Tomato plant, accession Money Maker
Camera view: horizontal (90 deg, fisheye); turntable rotation: 0 degrees
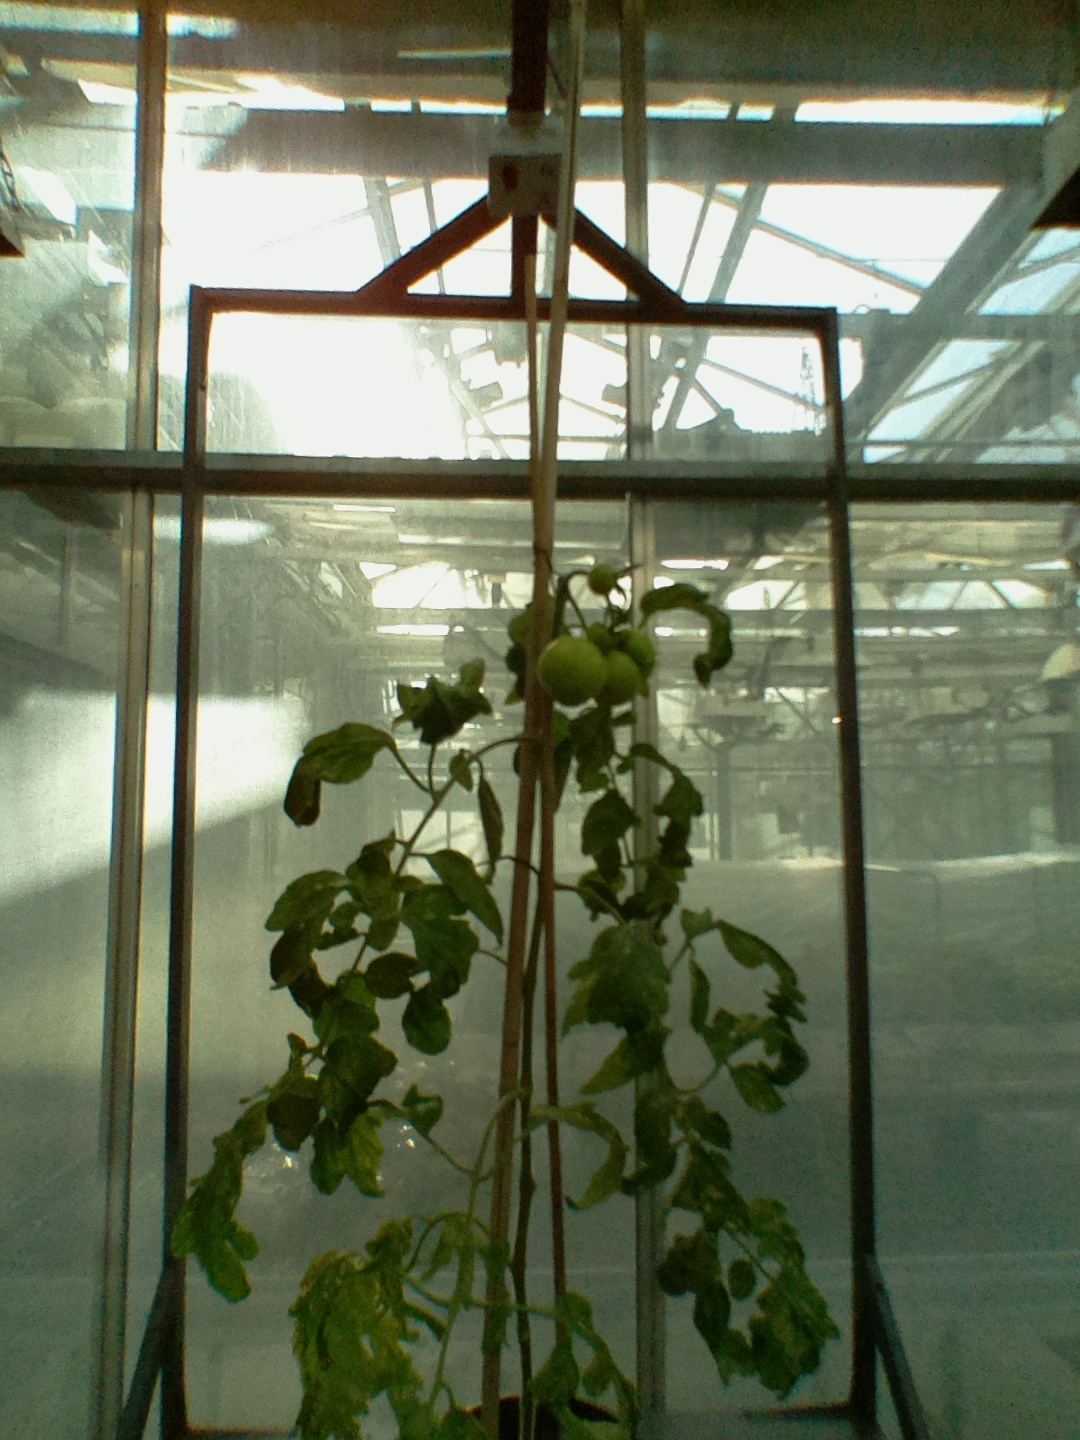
BBCH growth stage 77: 70%-80% of final fruit size